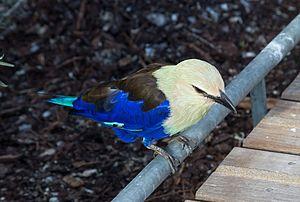
Coracias cyanogaster - Volière du zoo de Vincennes
Le Rollier à ventre bleu est une espèce d'oiseau appartenant à la famille des Coraciidae.